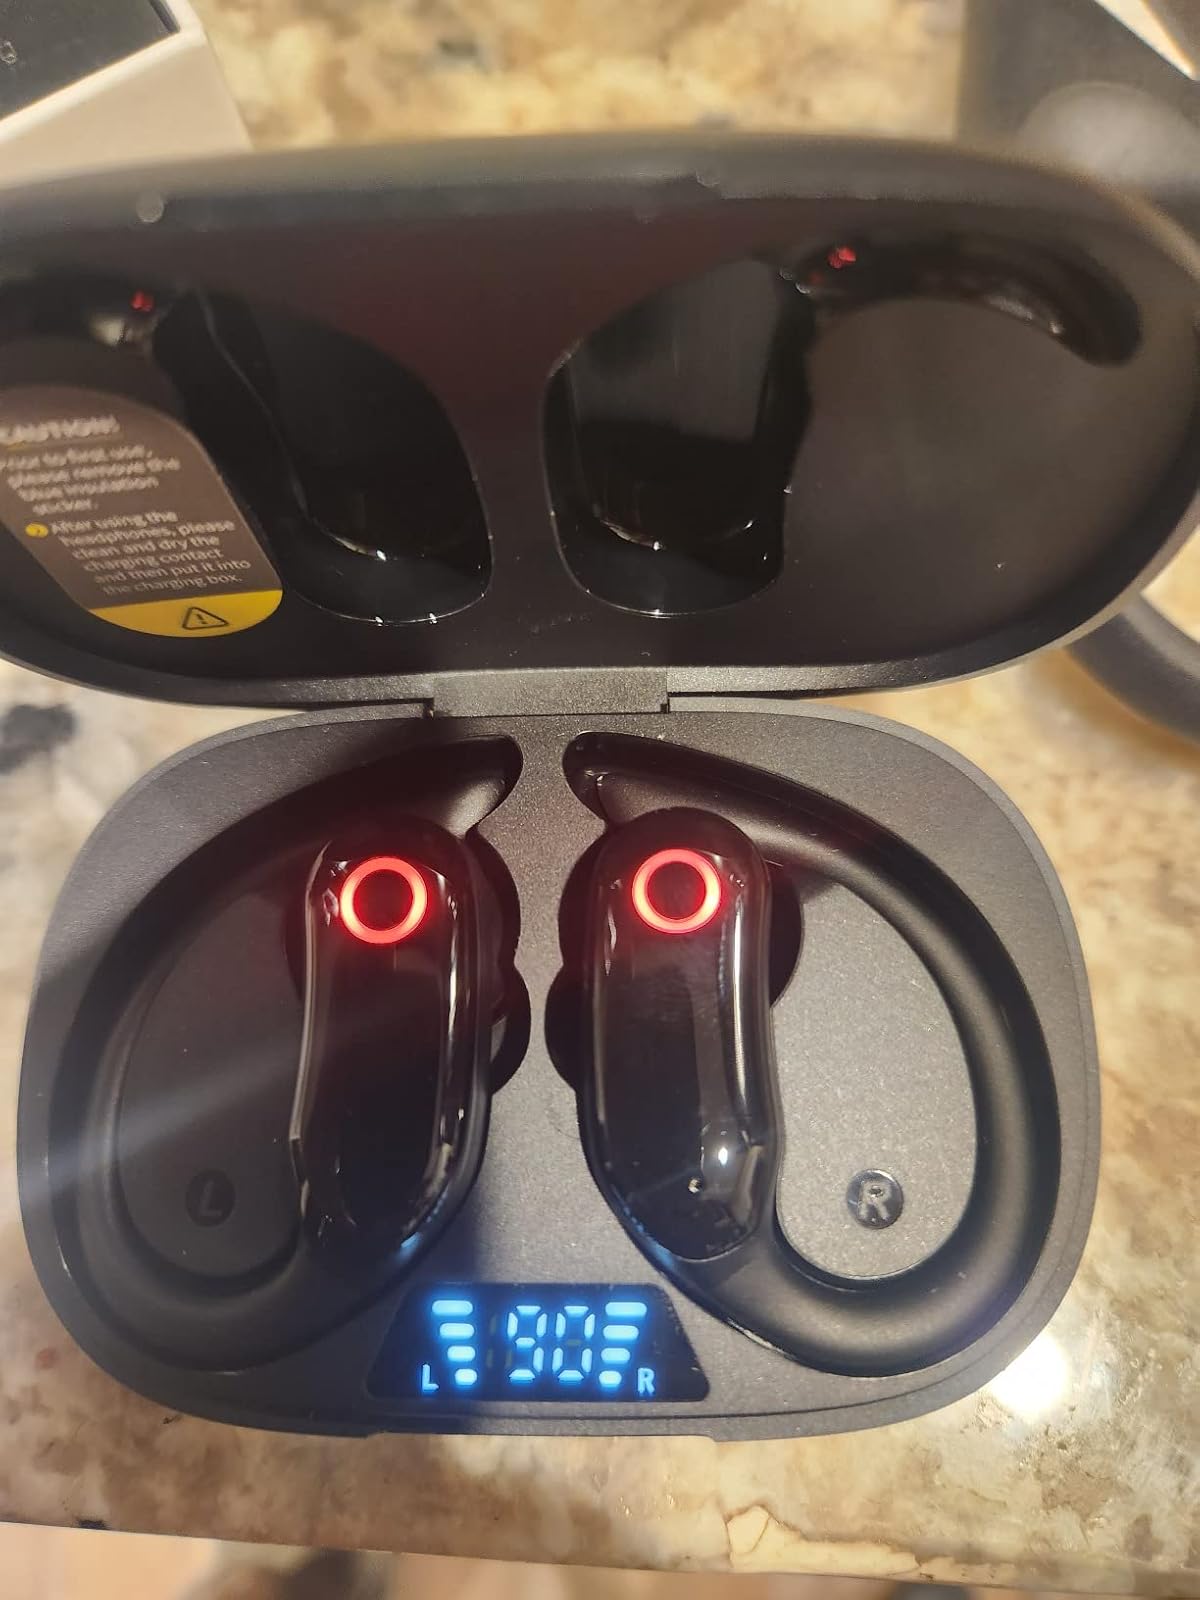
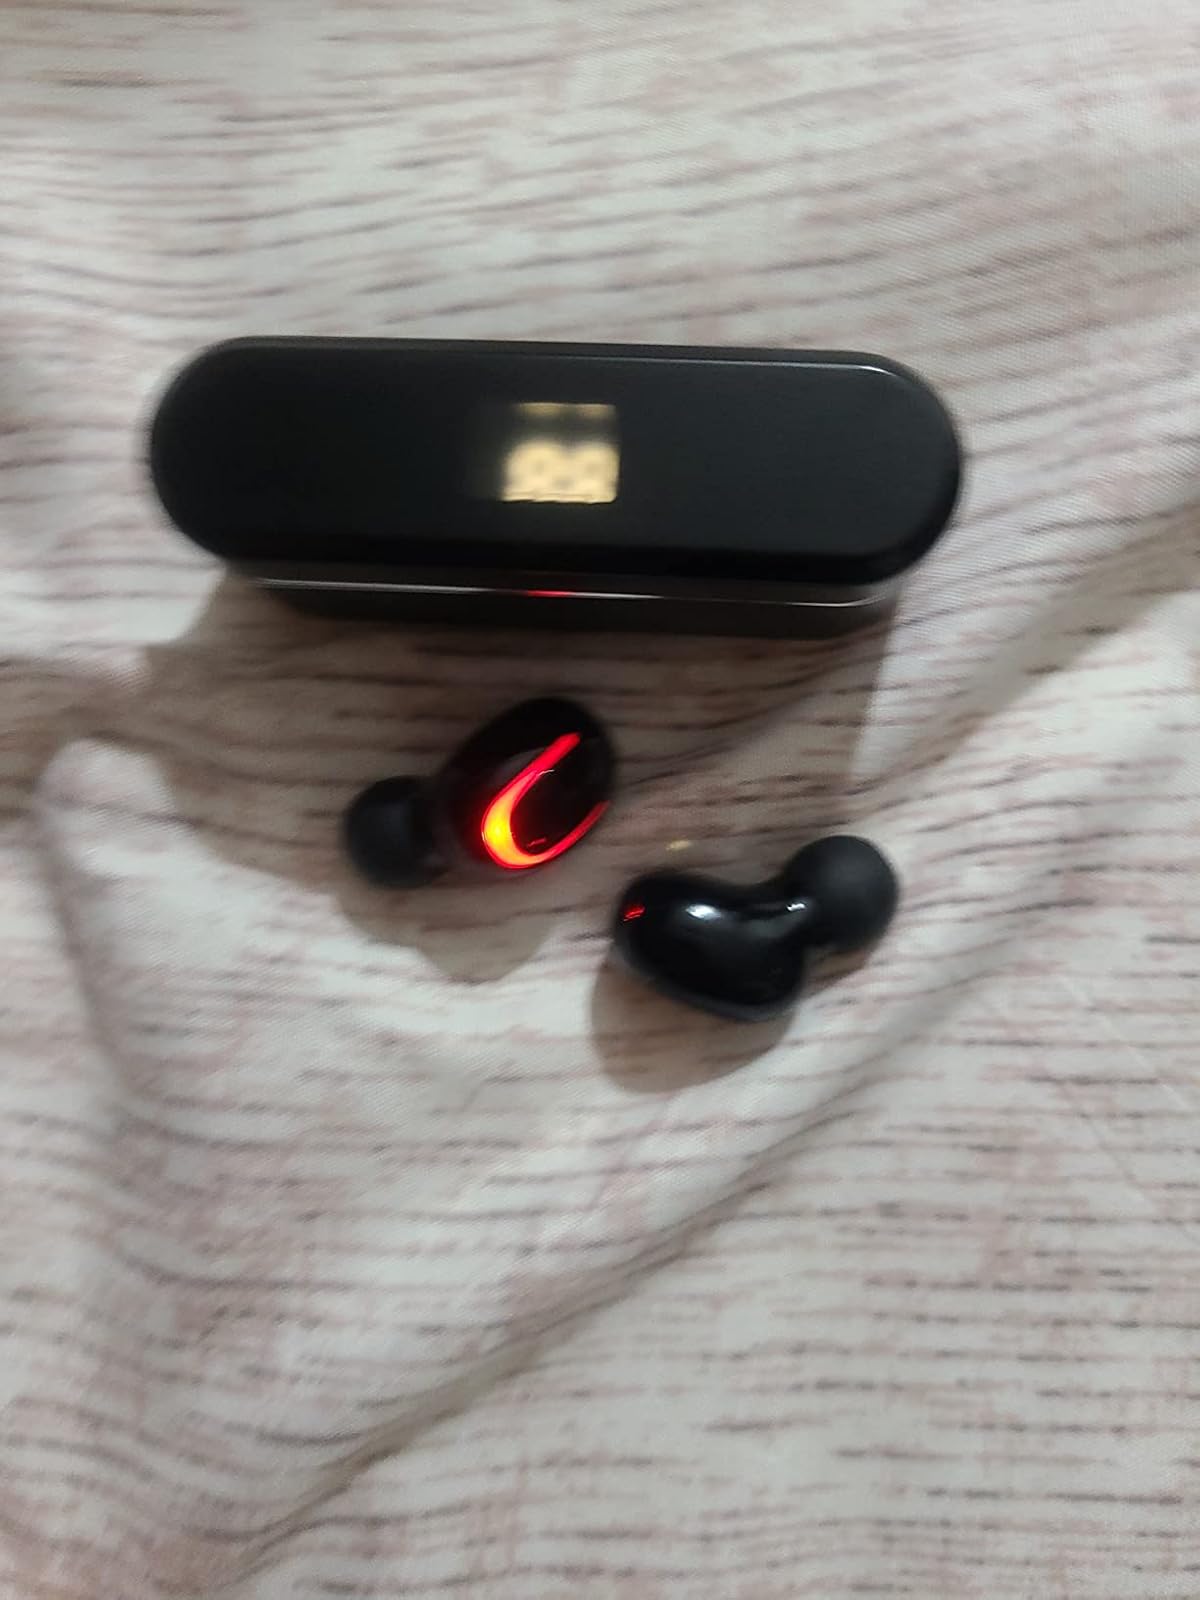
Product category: earbuds
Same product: no